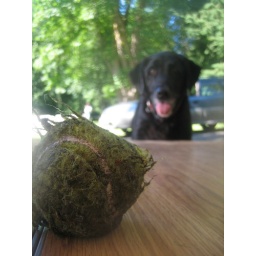
The cutest puppy and most single-minded dog in the whole world.